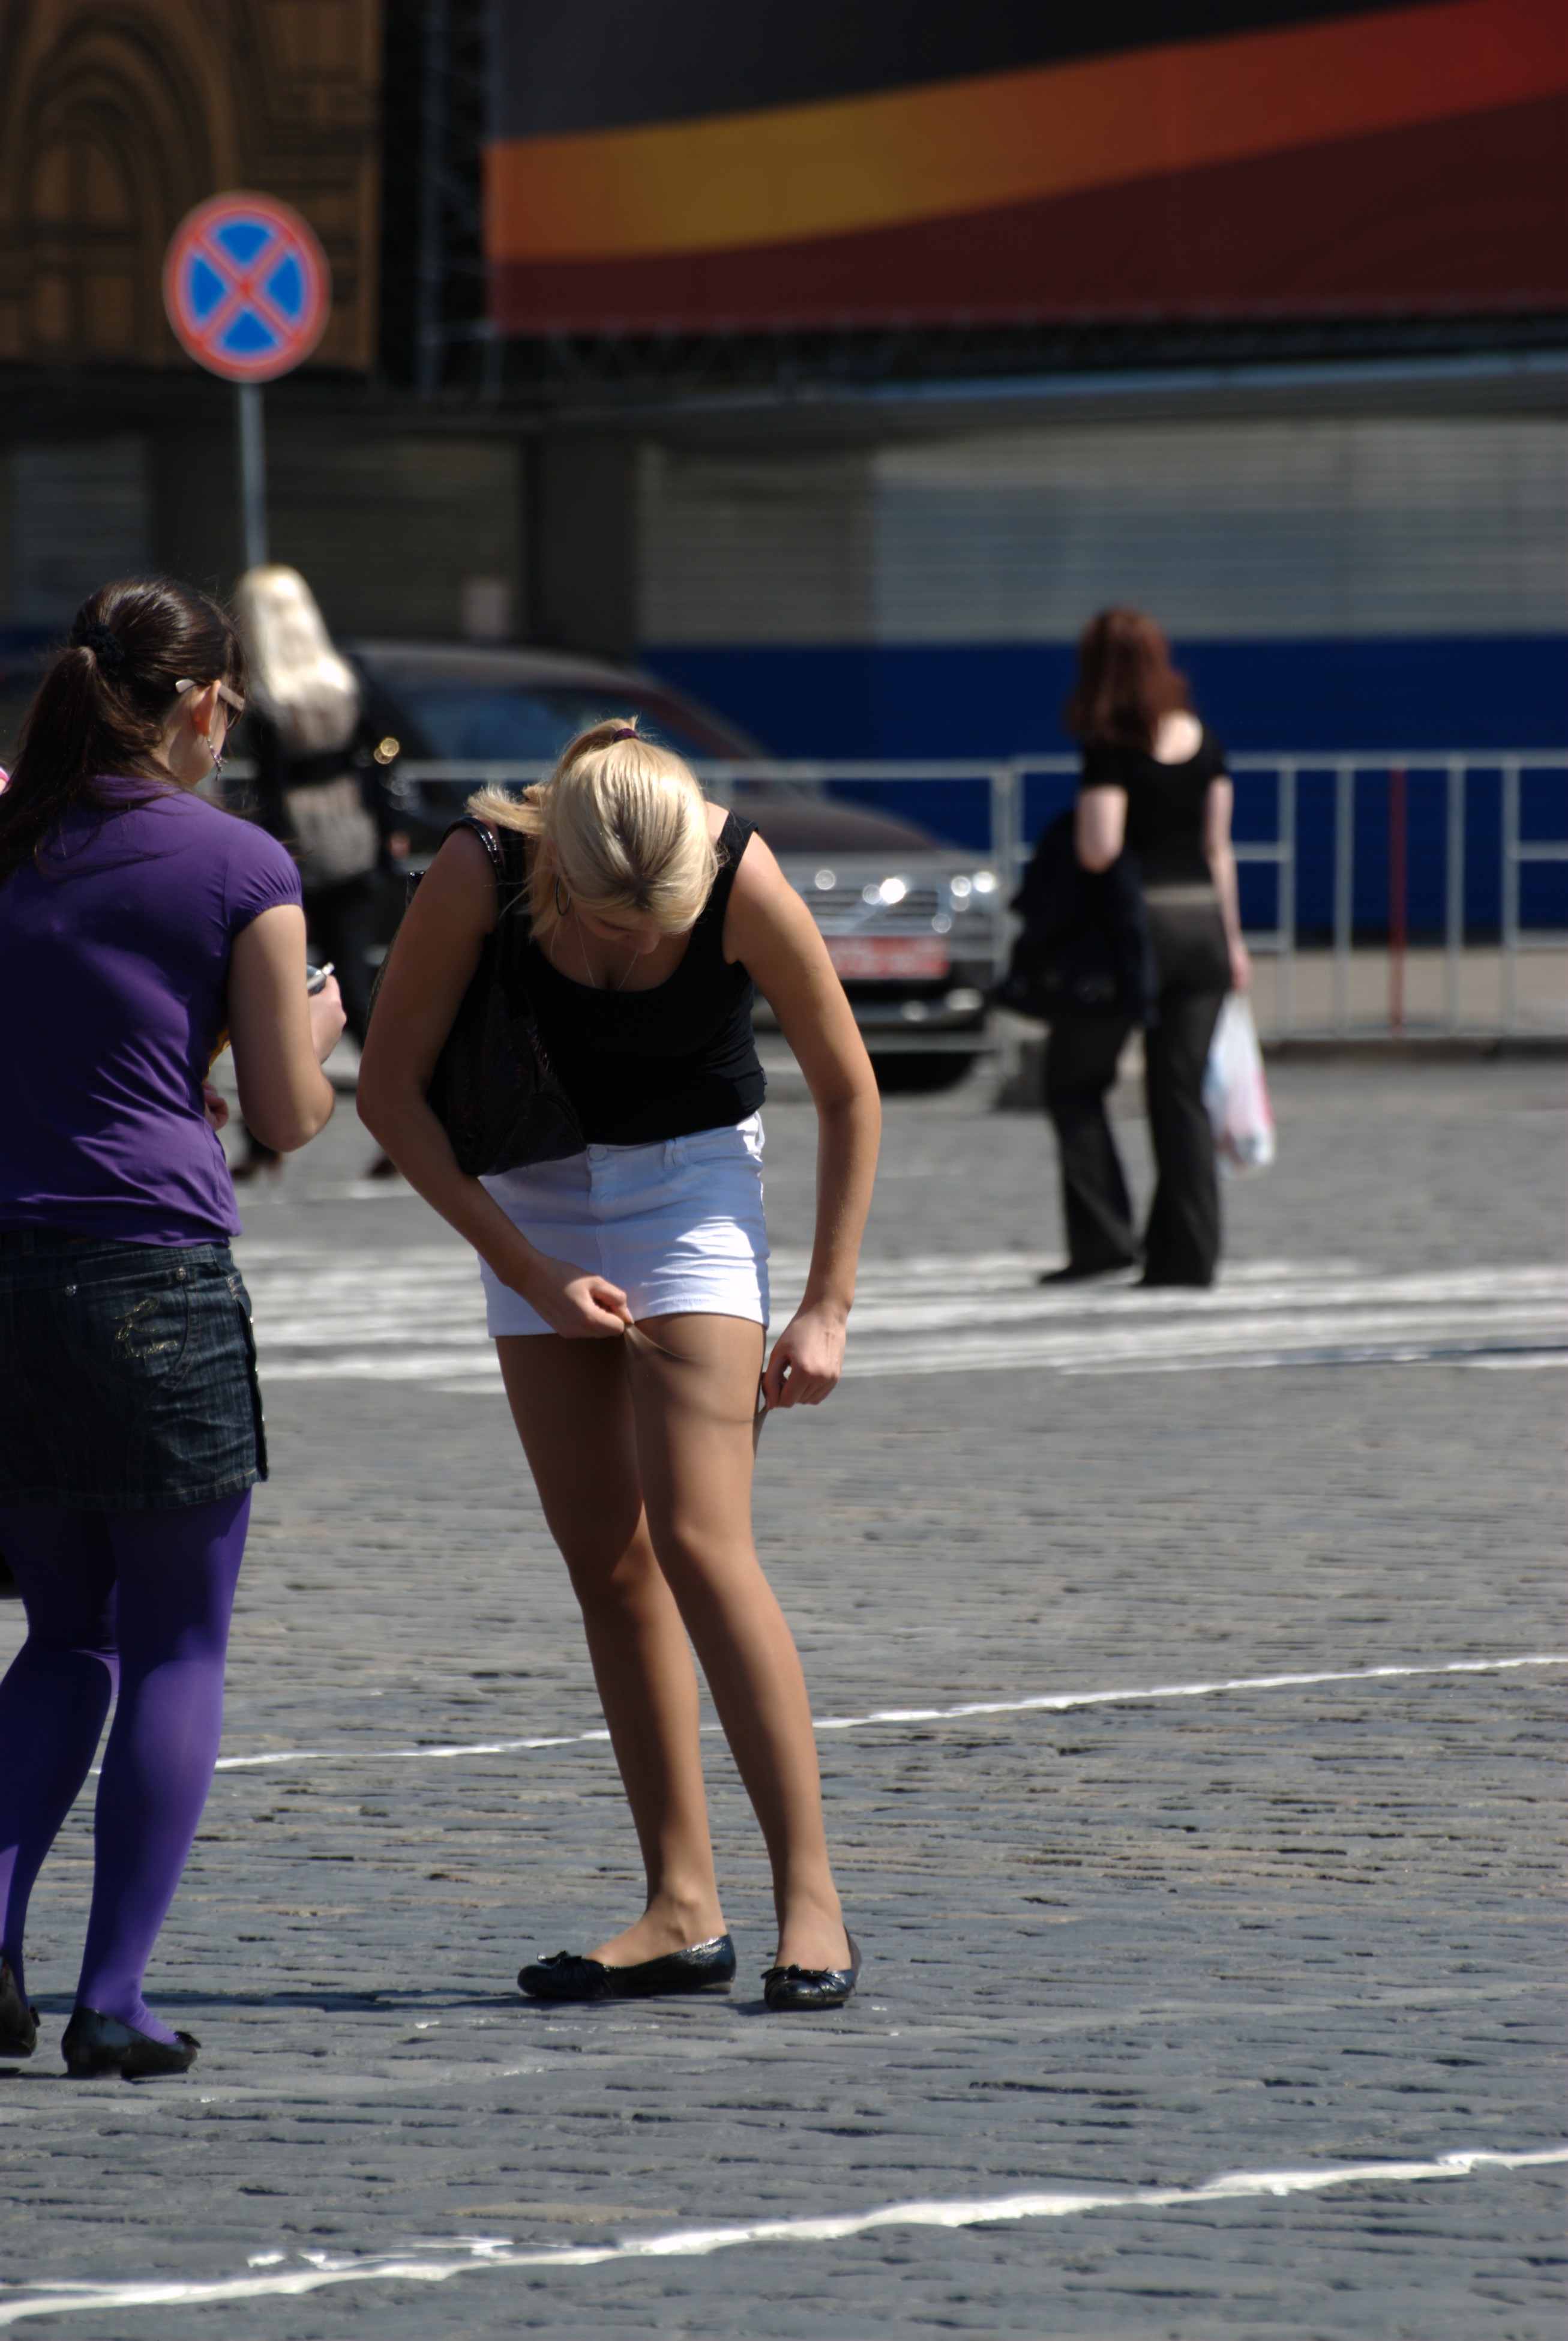
person, people, girl, woman, road, street, city, blue, nikon, lady, candid, girls, cool image, sports, infrastructure, moscow, russia, d80, moskau, nikond80, moscou, bej, physical fitness